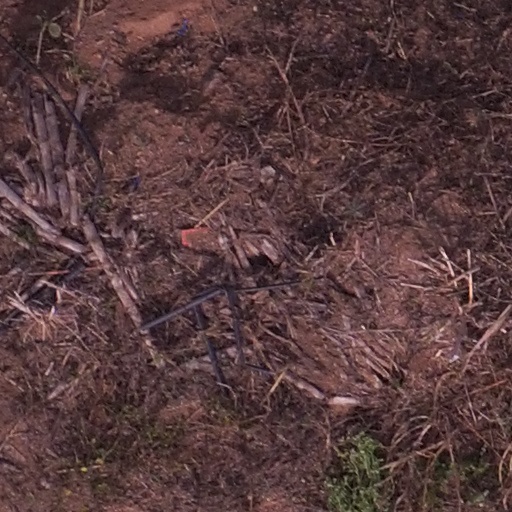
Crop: maize; corn